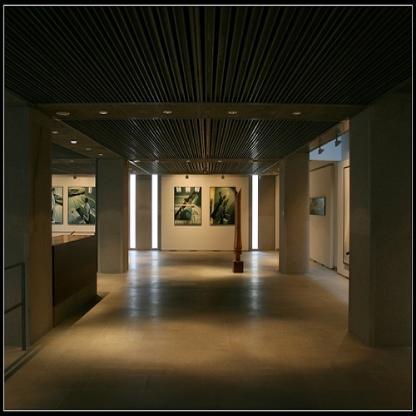
Scene: Indoor